Robert Buffum

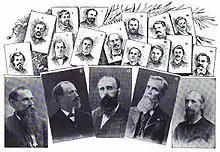
Andrew's Raiders - Robert Buffum is at #4 (Top row, 1st(2nd) from left)

Buffum was born on July 7, 1828, in Salem, Massachusetts and enlisted into the 21st Ohio Infantry at Gilead, Ohio on September 2, 1861. He was among a group of Ohio men (19 soldiers and 2 civilians) who volunteered to participate in a secret mission to disrupt Confederate communication. In April the group, led by James J. Andrews, which later came to be called "Andrews' Raiders", boarded a train in Georgia. On April 12, after the train had stopped in Big Shanty, they commandeered the train's engine and three boxcars and headed towards Chattanooga, Tennessee. Under pursuit from the Confederates, they destroyed track and telegraph lines along the way. They never made it to Chattanooga but abandoned the engine. They were all captured within a week. Some of the men were hanged. Buffum was taken as a prisoner of war, but was eventually exchanged on 17 March 1863.